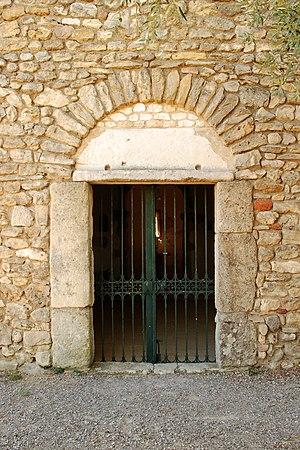
France - Languedoc - Aude - Moussan - chapelle Saint-Laurent (préroman) This building is indexed in the Base Mérimée, a database of architectural heritage maintained by the French Ministry of Culture,
La chapelle Saint-Laurent de Moussan est une chapelle préromane située à Moussan dans le département français de l'Aude en région Occitanie.